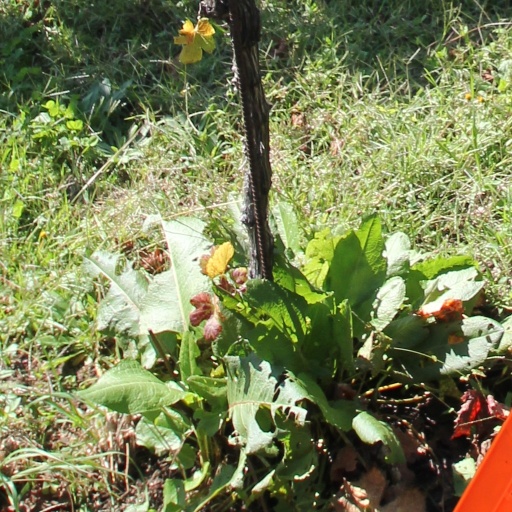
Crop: grape